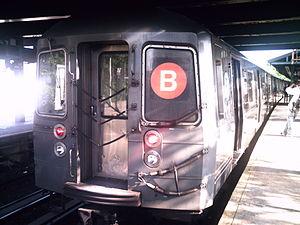
Le matériel roulant du métro de New York désigne l'ensemble des véhicules, moteurs ou remorqués qui sont utilisés sur le réseau métropolitain de la ville de New York. Étant donné la taille du réseau, qui comporte 375 km de lignes, ce qui représente environ 1 050 km de voies commercialement exploitées, et environ 1 350 km de rails au total, le métro de New York possède la plus grande flotte de rames de métro au monde. En date de janvier 2012, elle se composait de 6 293 voitures sur la liste de la New York City Transit Authority, une filiale de la Metropolitan Transportation Authority chargée entre autres d'opérer et entretenir le métro.